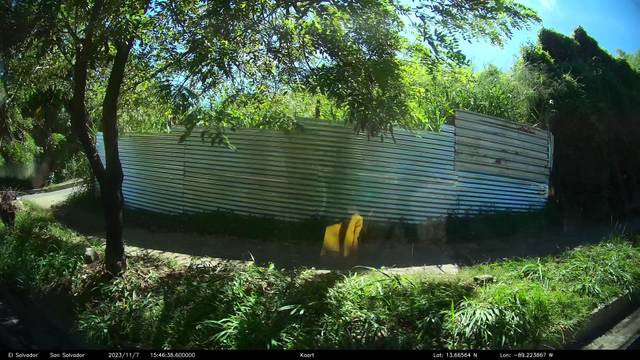
Region: El Salvador
Coordinates: 13.666, -89.224